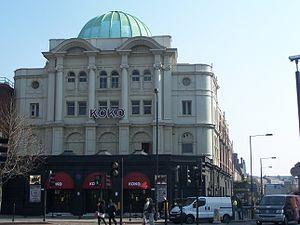
Les Metal Hammer Golden Gods Awards sont des récompenses décernées annuellement par le magazine britannique Metal Hammer aux groupes de métal, musiciens s'étant illustrés dans diverses catégories...
Le KOKO est une discothèque dans un ancien théâtre de Camden Town, Londres, en bas de Camden High Street près de la station de métro Mornington Crescent. Jusqu'en 2004, il se nommait Camden Palace. Le bâtiment est considéré comme ayant une certaine importance architecturale et est classé monument historique.